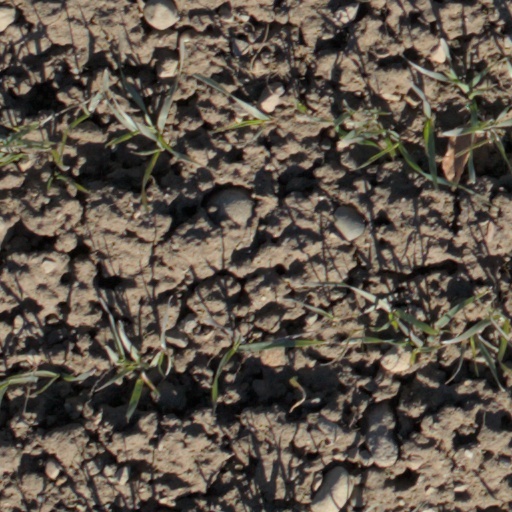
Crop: wheat